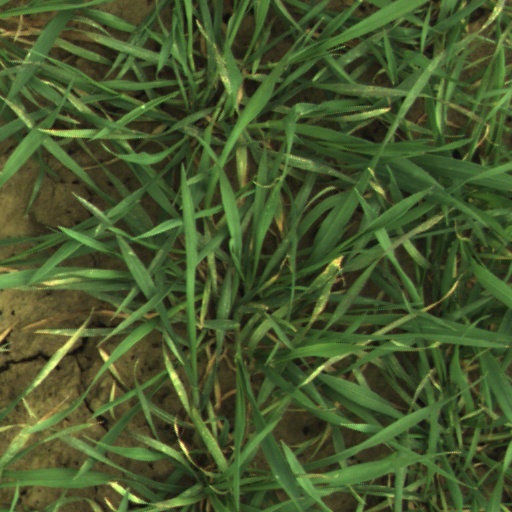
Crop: wheat